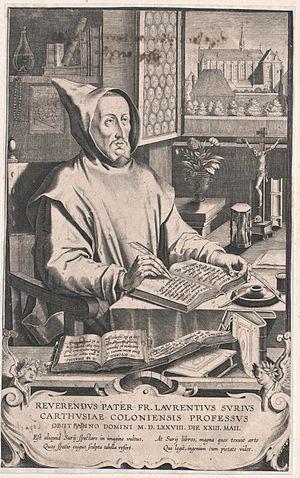
Laurentius Surius, né à Lübeck en 1522, mort à Cologne le 23 mai 1578, est un moine chartreux et écrivain religieux allemand.